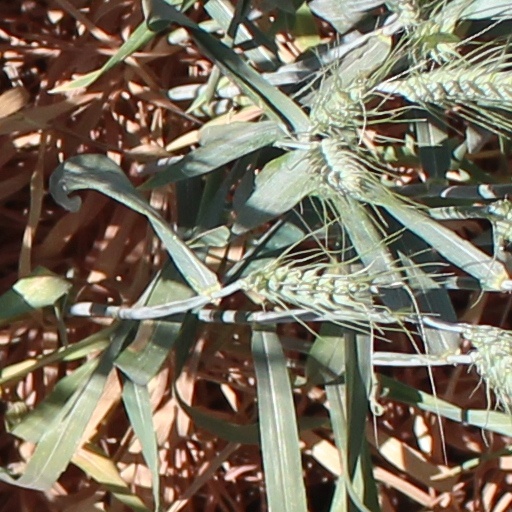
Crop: wheat